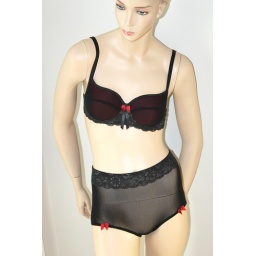
custom order for Evelien:padded underwired bra with red cups covered with black mesh + matching retro pantieshandmade by Queen B.